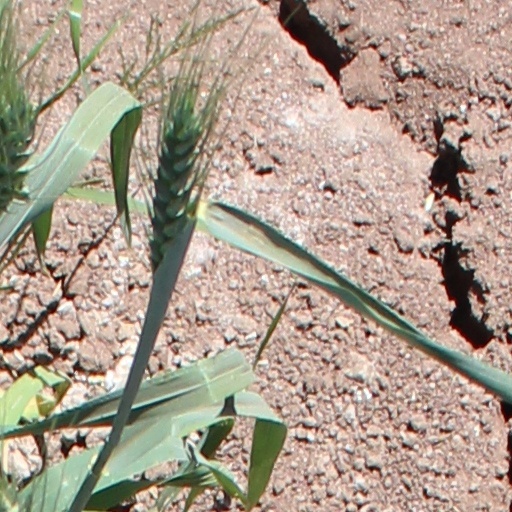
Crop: wheat